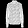
Label: Shirt